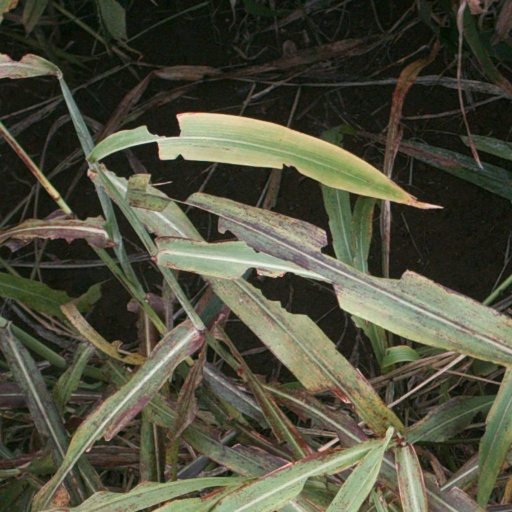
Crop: sorghum